Johan Fridolf Hagfors

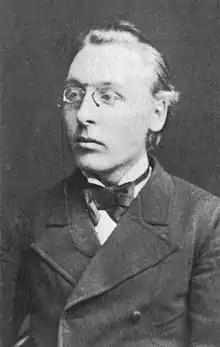

Johan Fridolf Hagfors (11 March 1857 – 18 August 1931) was a Finnish newspaper publisher, music critic and composer, most known for having composed the two songs "Modersmålets sång" (The mother tongue's song) and "Ålänningens sång" (Song of the Ålender).